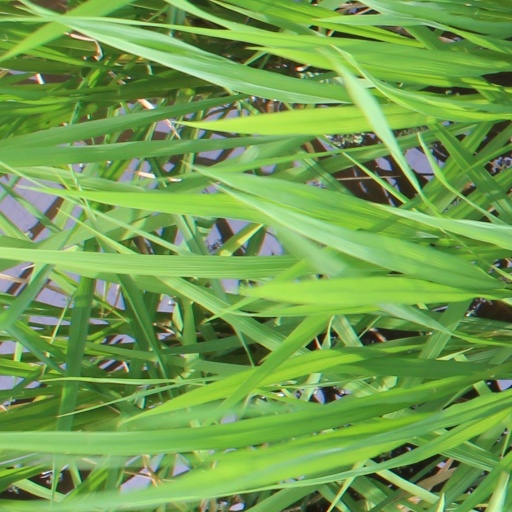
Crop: rice